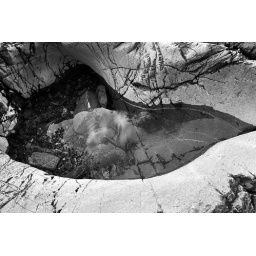
Reflection in water trapped between rocks on a river bed.